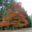
Label: maple_tree